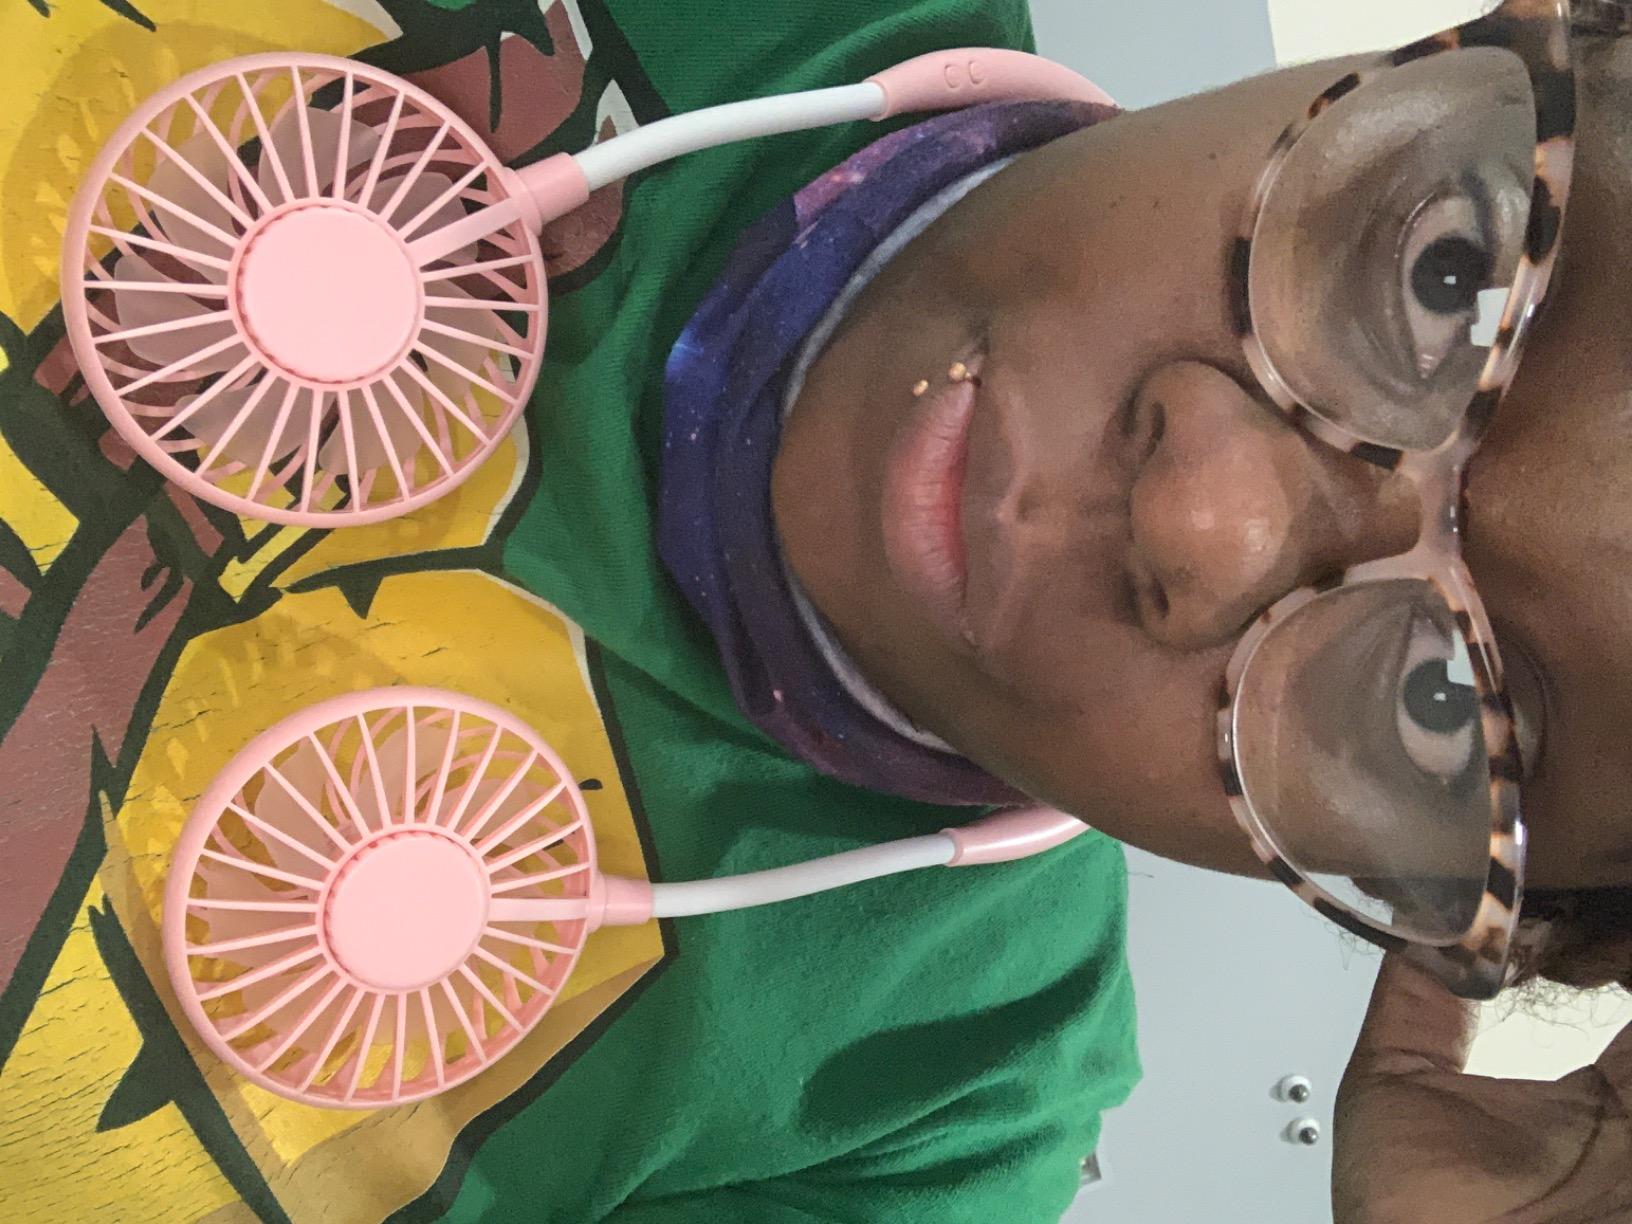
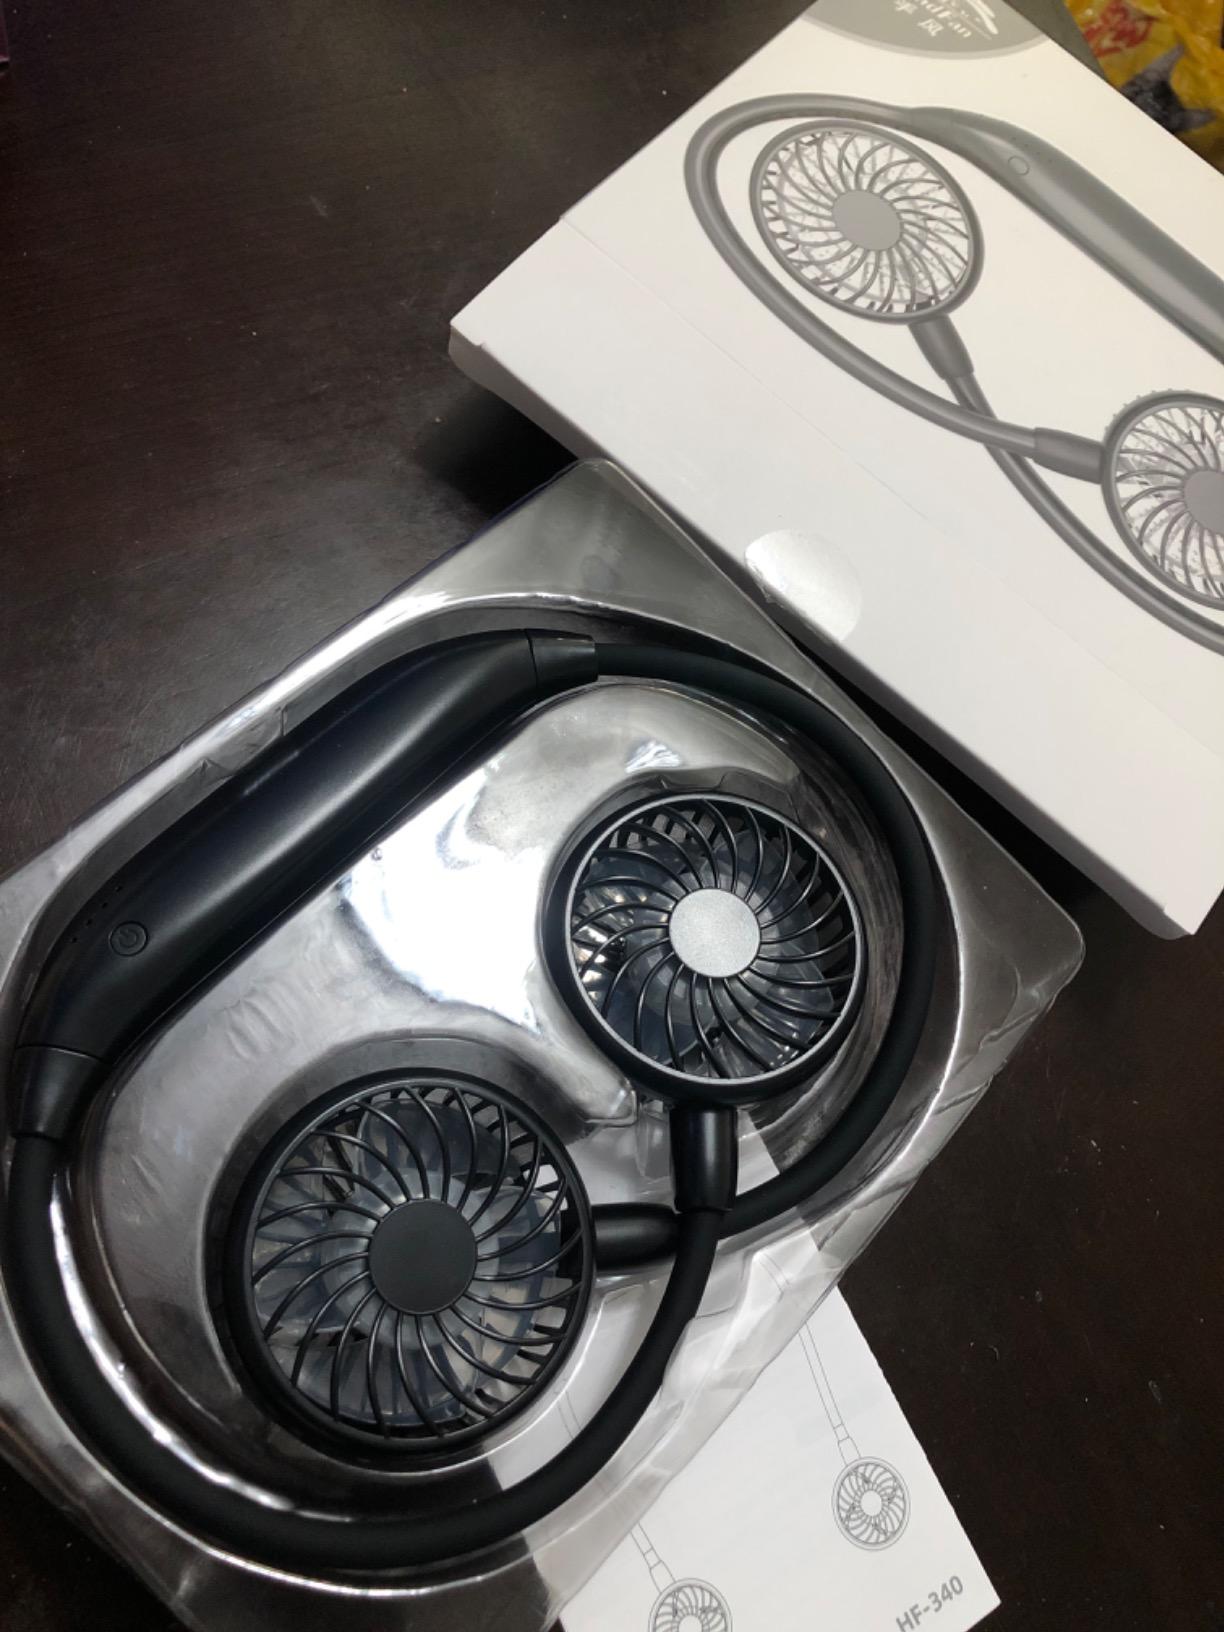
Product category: fan
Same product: no